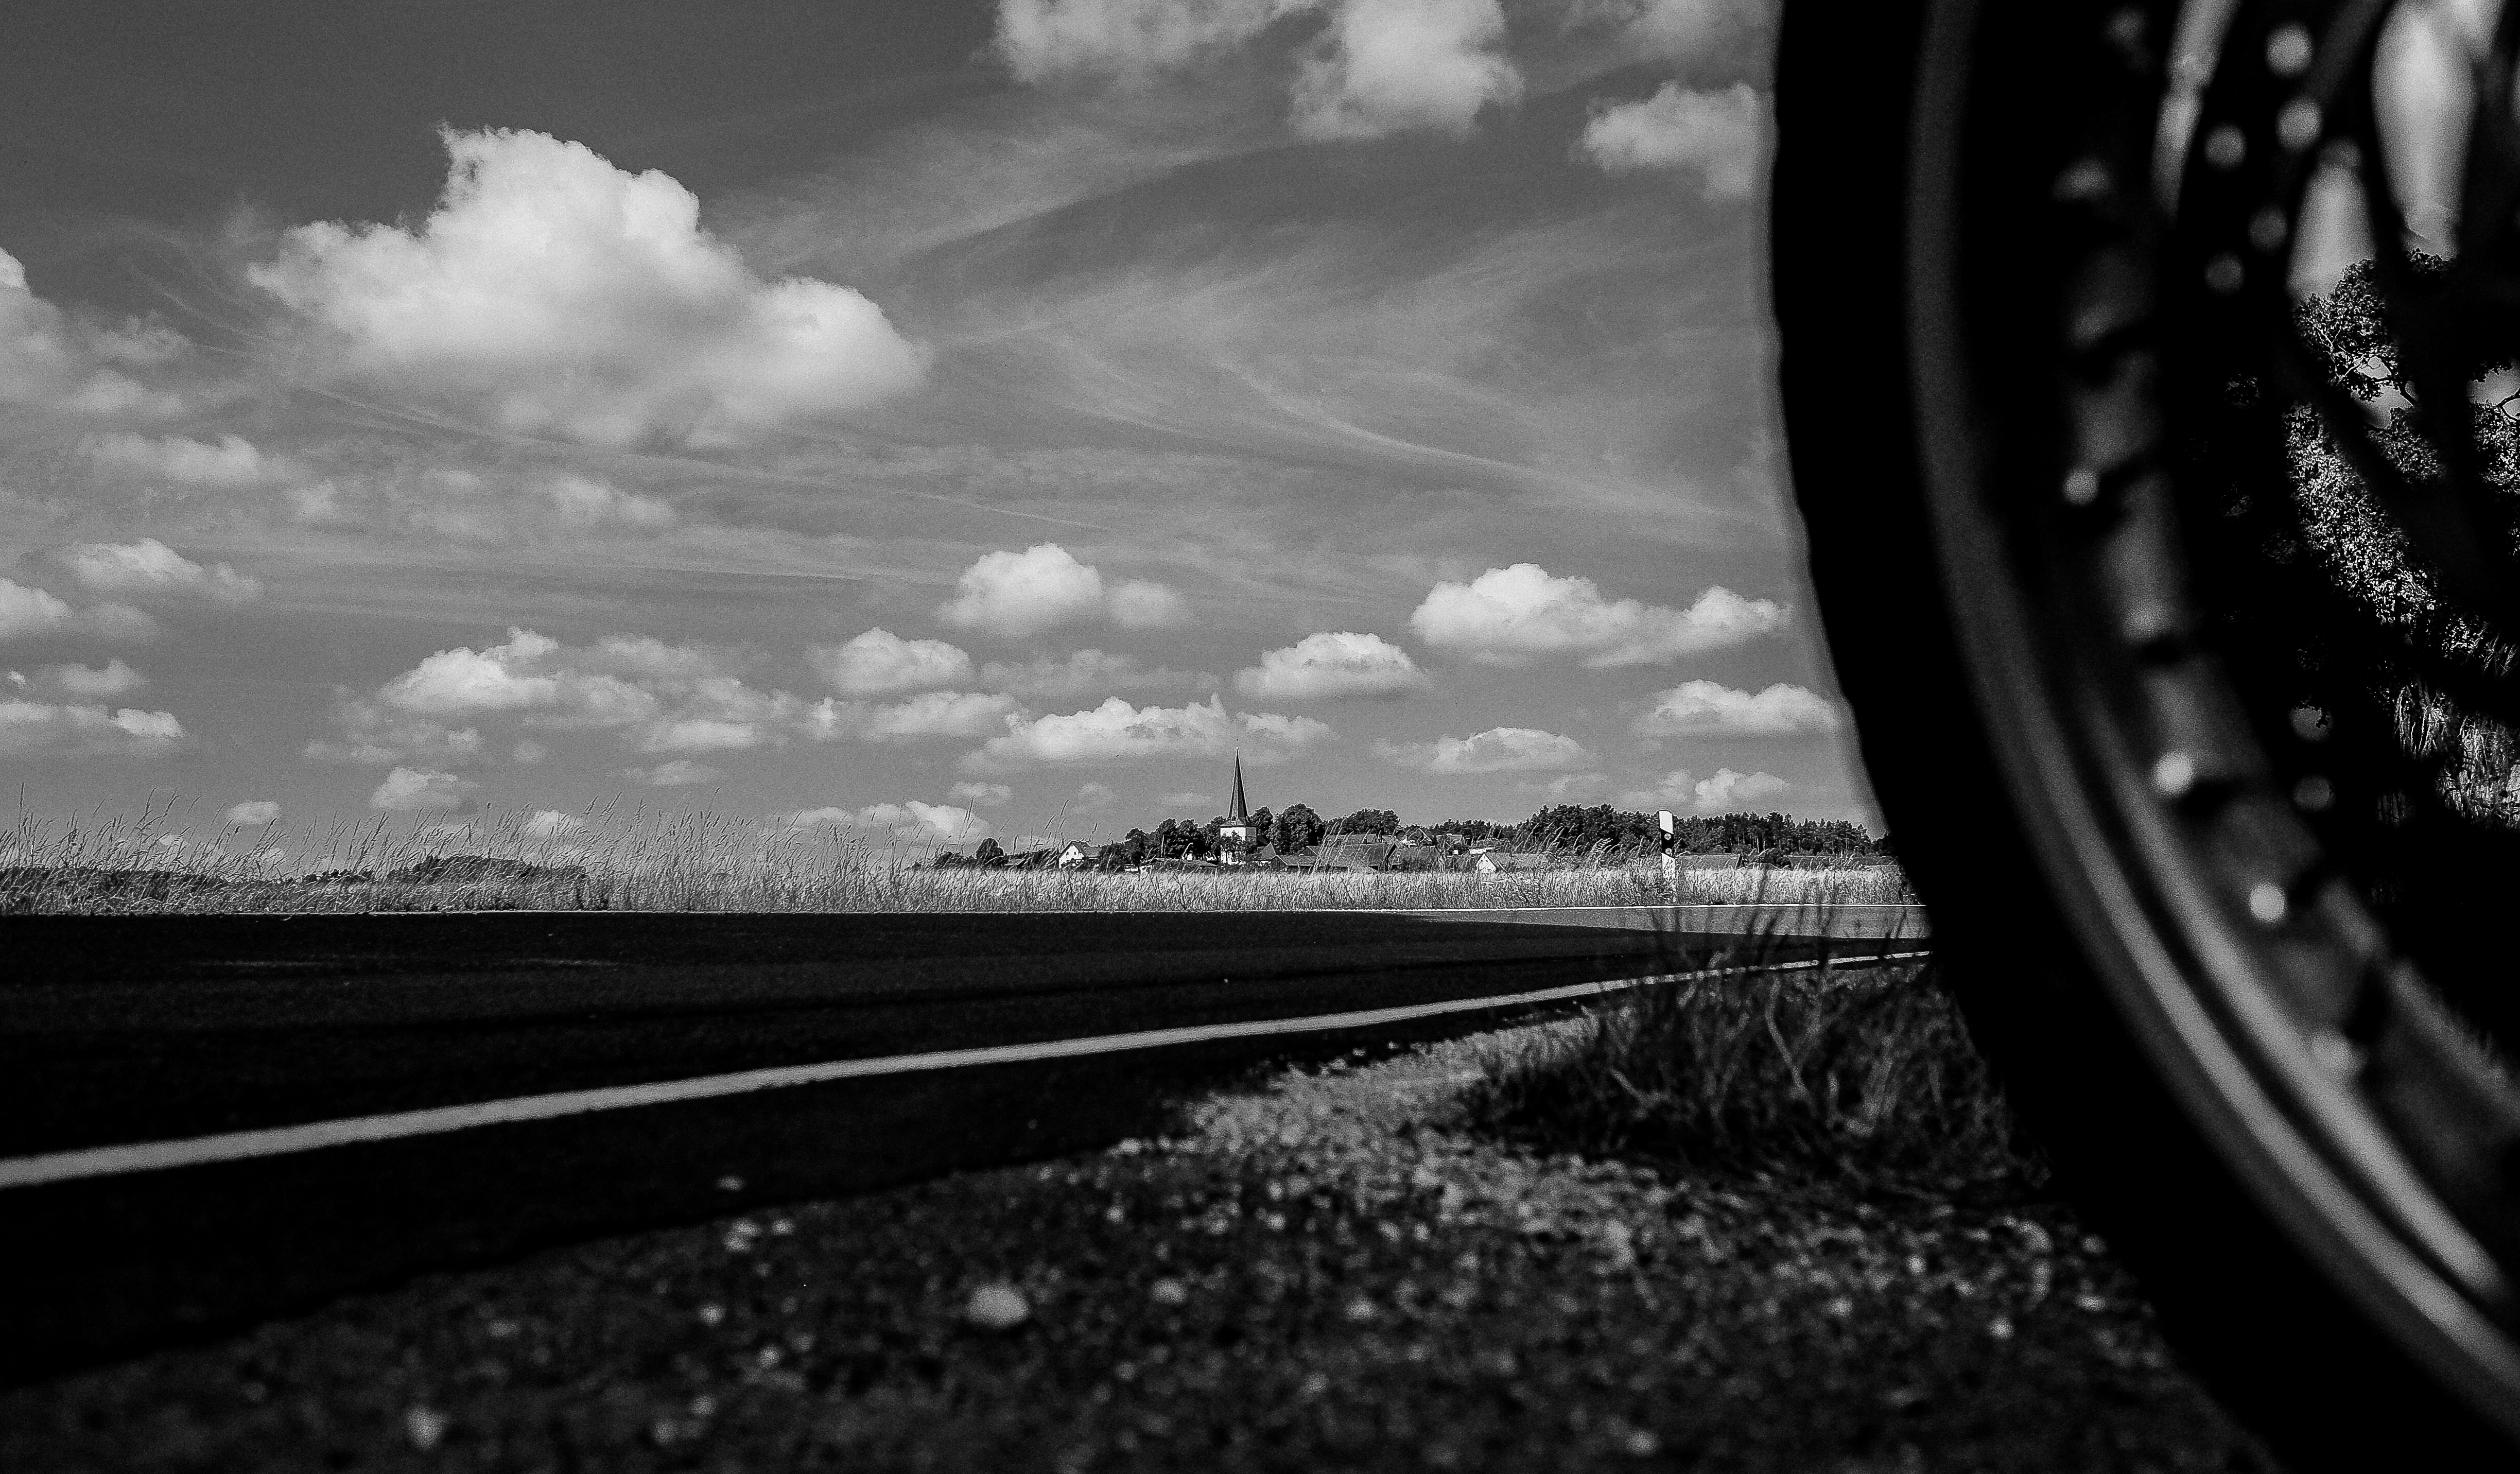
landscape, light, cloud, black and white, sky, road, white, photography, wheel, motorcycle, darkness, black, monochrome, tire, moped, reflex camera, moto, germany, deutschland, landschaft, schwarzweiss, bayern, bavaria, himmel, strase, motorrad, monochrom, letsrideinbavaria, monochrome photography, single lens reflex camera